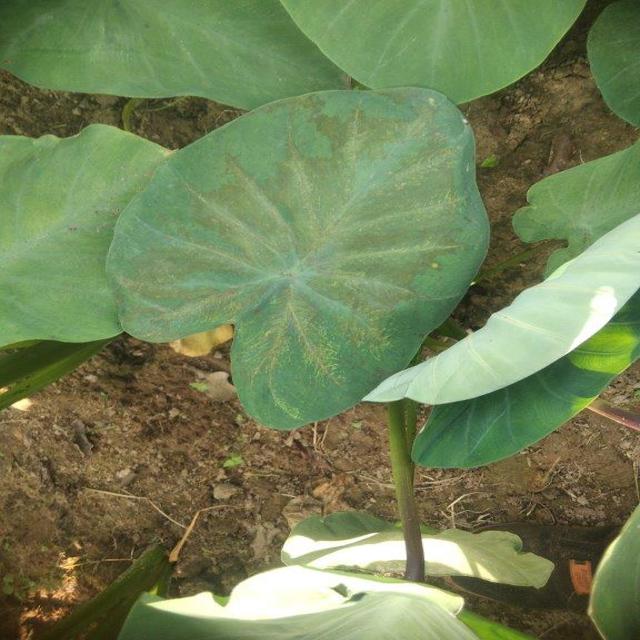
Label: Early_Blight